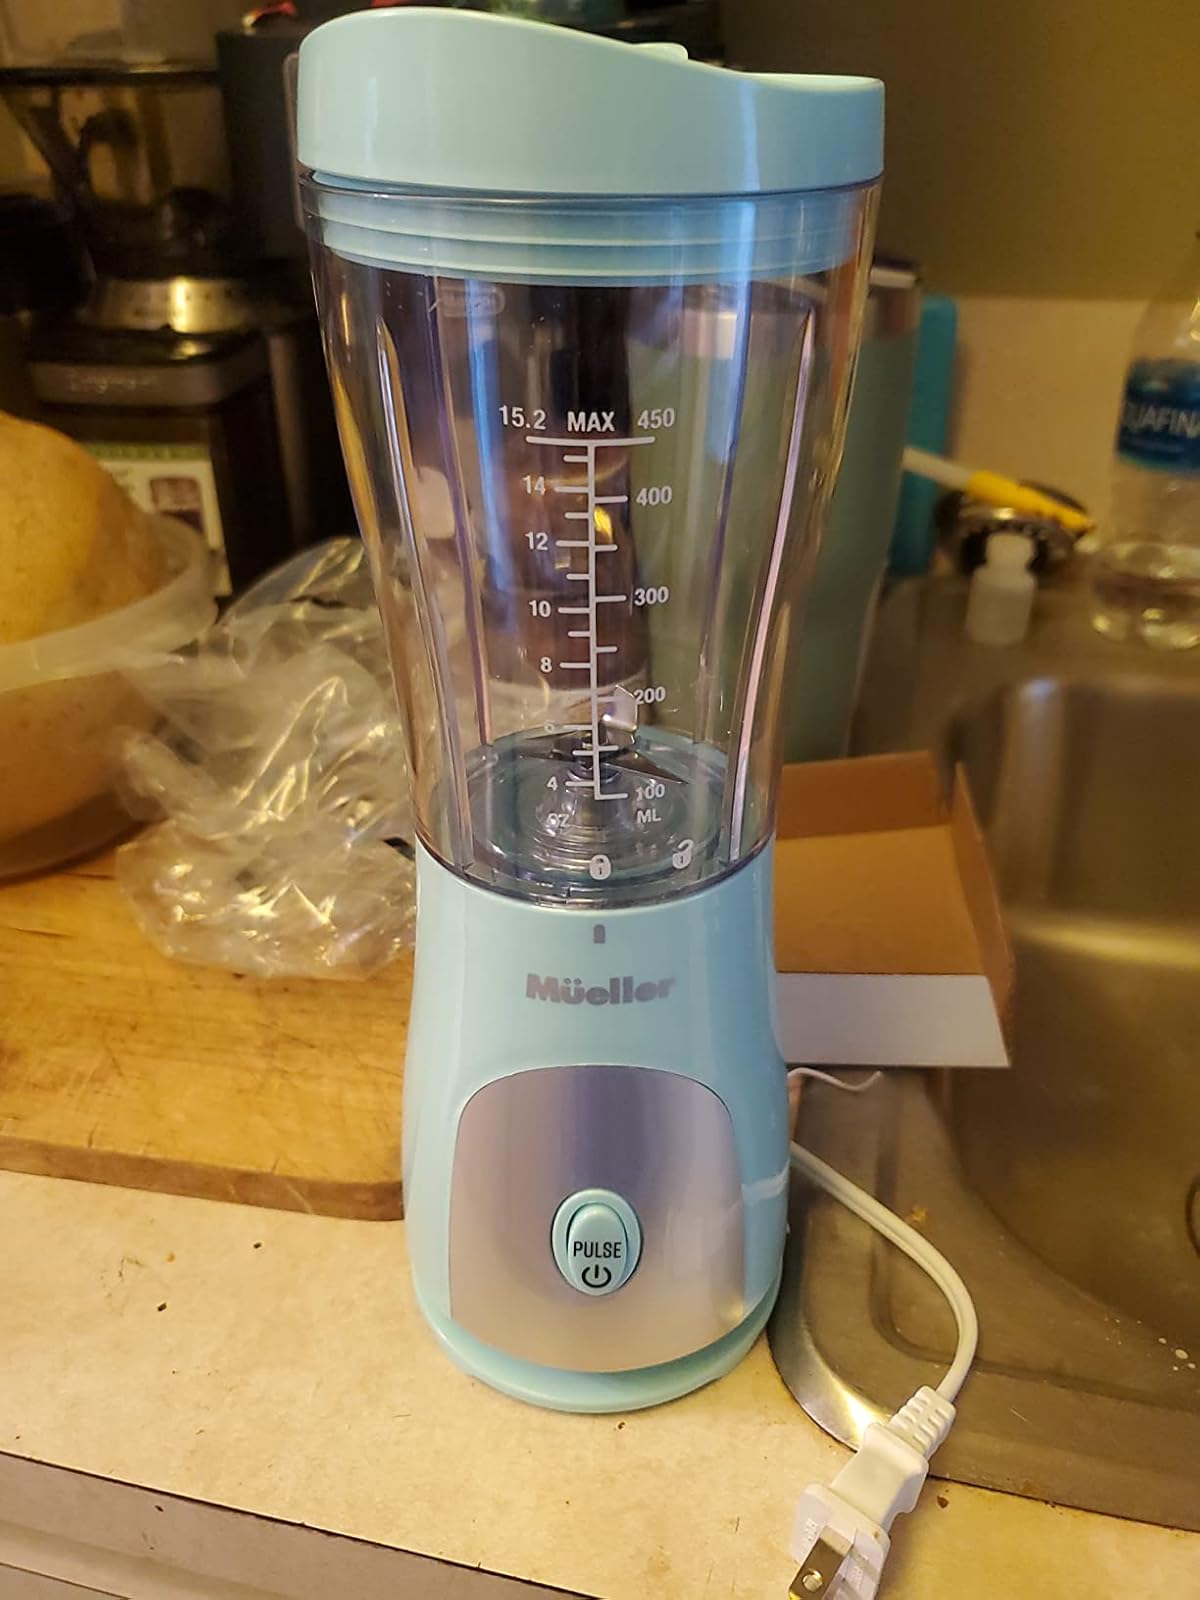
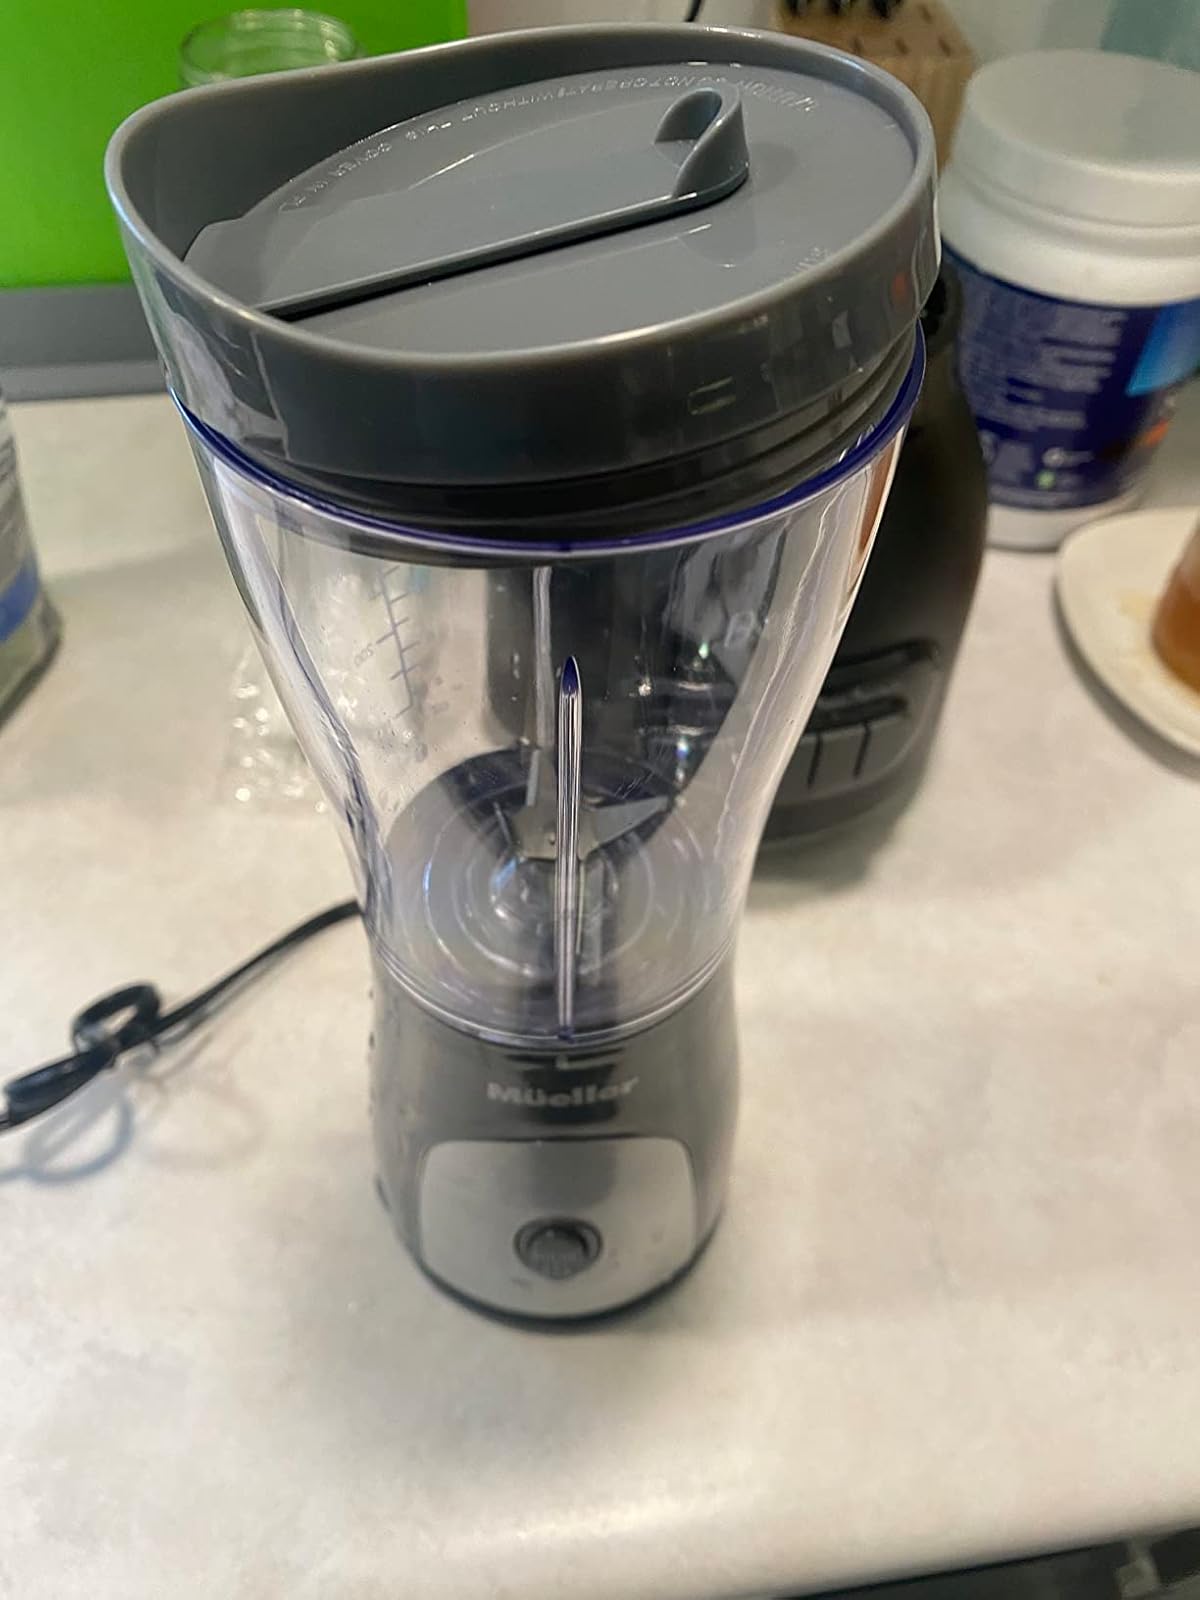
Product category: items_blender
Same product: no